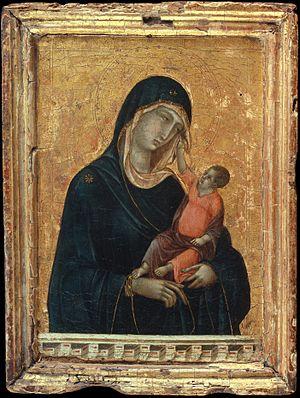
James H. Beck, né le 14 mai 1930 à New Rochelle et mort le 26 mai 2007 à Manhattan, est un historien de l'art américain spécialisé dans la Renaissance italienne.
Maestro di Badia a Isola est un peintre italien siennois anonyme, actif entre 1285 et 1315 environ.